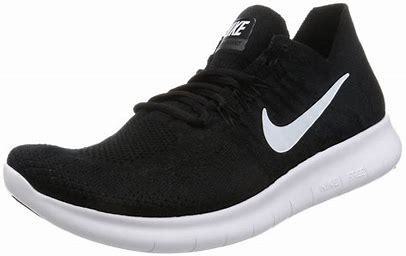
Brand: Nike
Model: Free RN 2017